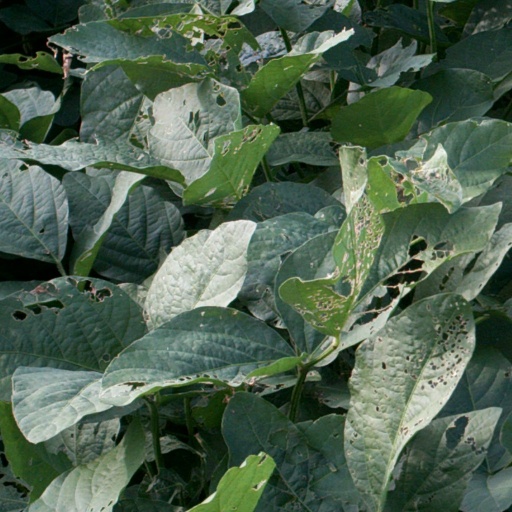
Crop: soybean